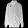
Label: Coat